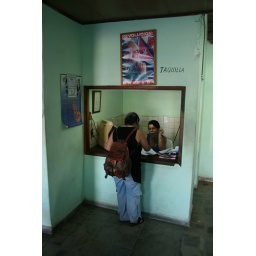
Ticket window at the Viazul bus station in Trinidad.